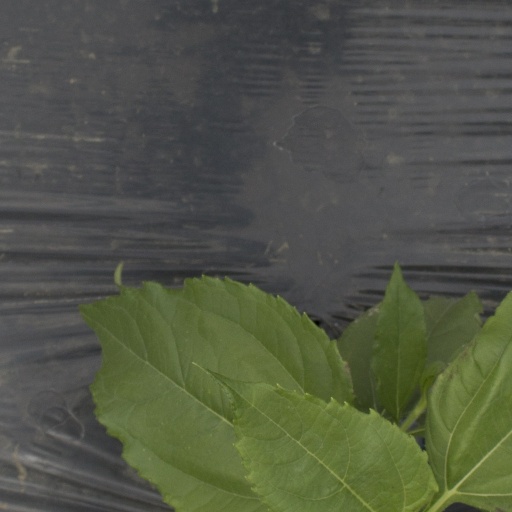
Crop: Jerusalem artichoke